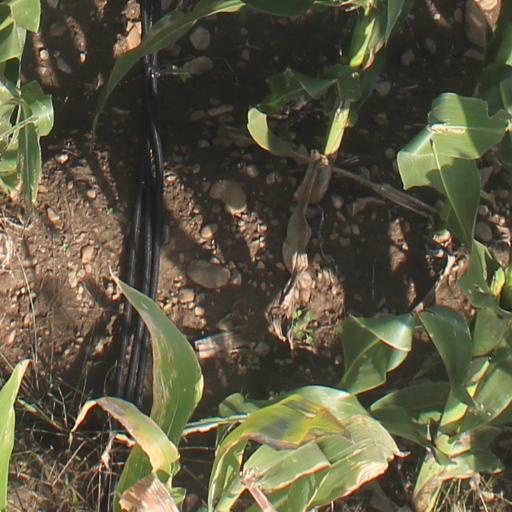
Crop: maize; corn